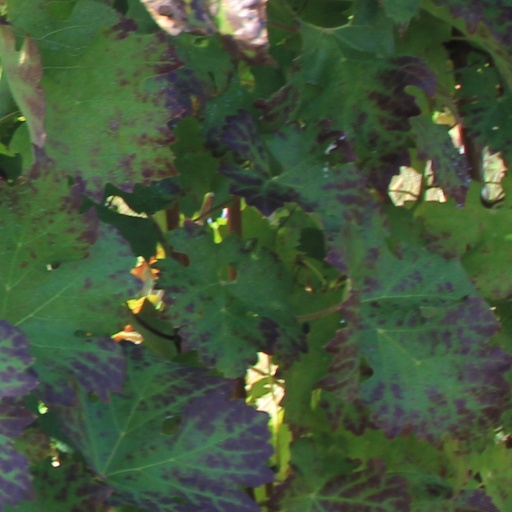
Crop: grape